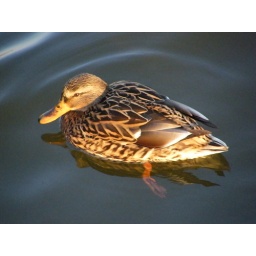
A duck swimming in the water.Streetname: OmmelandvaartLocation: AlmereCountry: Netherlands